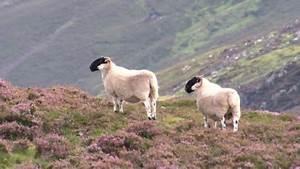
sheep